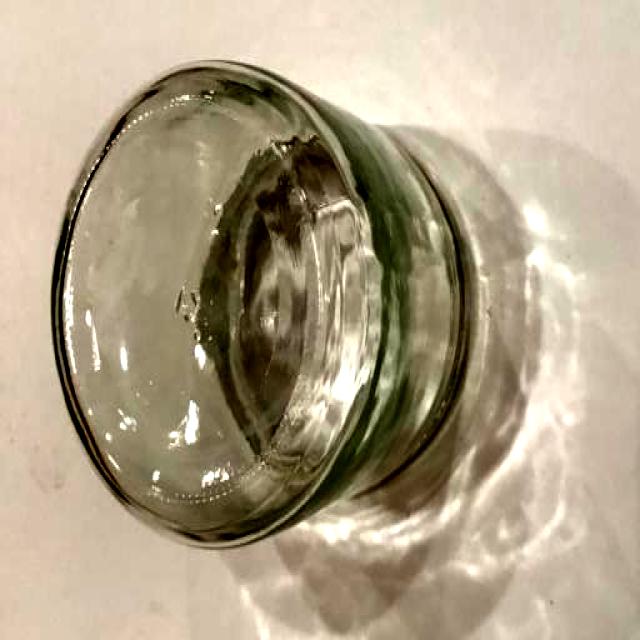
Label: Glass